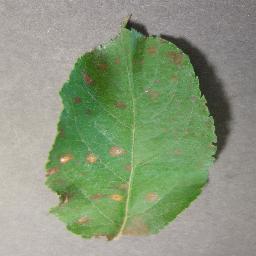
Label: Apple___Cedar_apple_rust